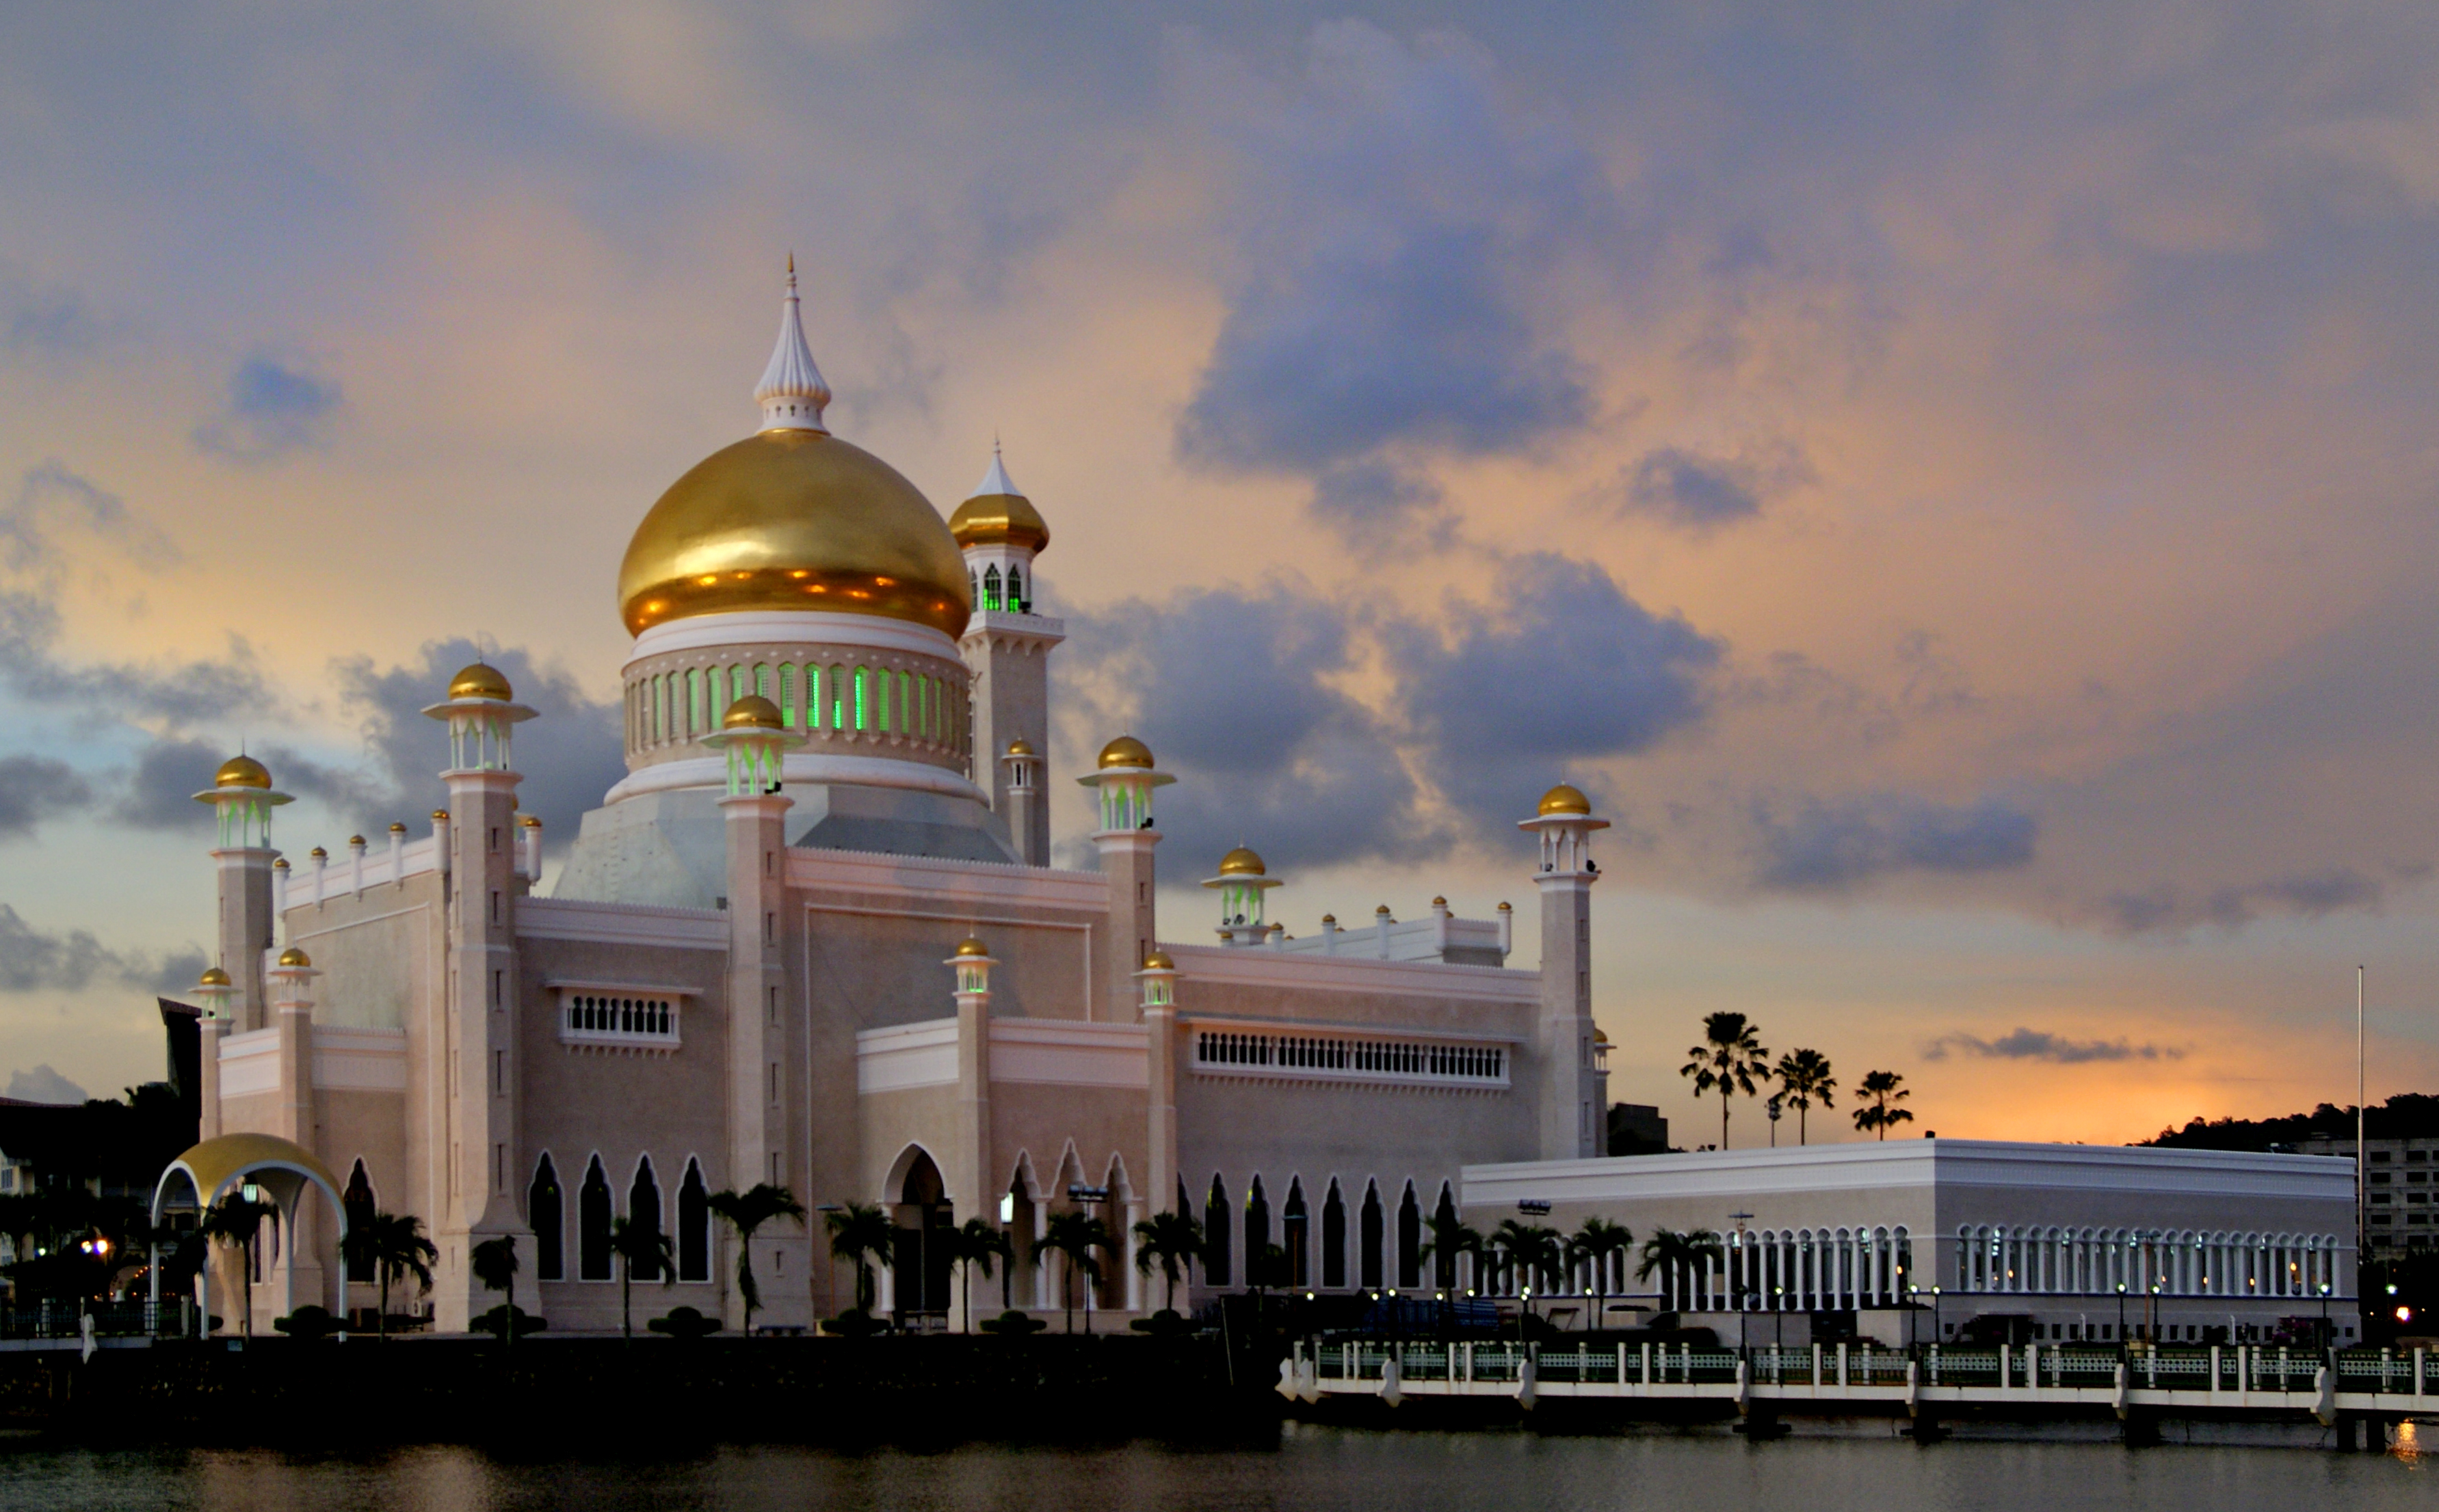
city, cityscape, dusk, evening, reflection, tower, landmark, place of worship, gold, temple, mosque, islam, dome, brunei, sonyalpha, placeofworship